Public Relations (Mad Men)

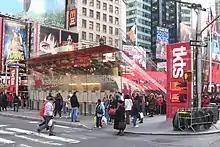
"Public Relations" was screened at Duffy Square in New York City an hour before it was televised.

Screenings for the episode were shown in Los Angeles, California on July 21, 2010, and again five days later at Duffy Square in New York City an hour before it was televised nationwide. The designs of costumes were altered, according to Bryant, to reflect the general fashion development and changes in mainstream pop culture during the 1960s. In an interview with the "San Francisco Chronicle", she teased: "My characters are in an office environment in New York; it's very different from what was going on in London at the time. But there will be some progression in their costumes, just like in real life.